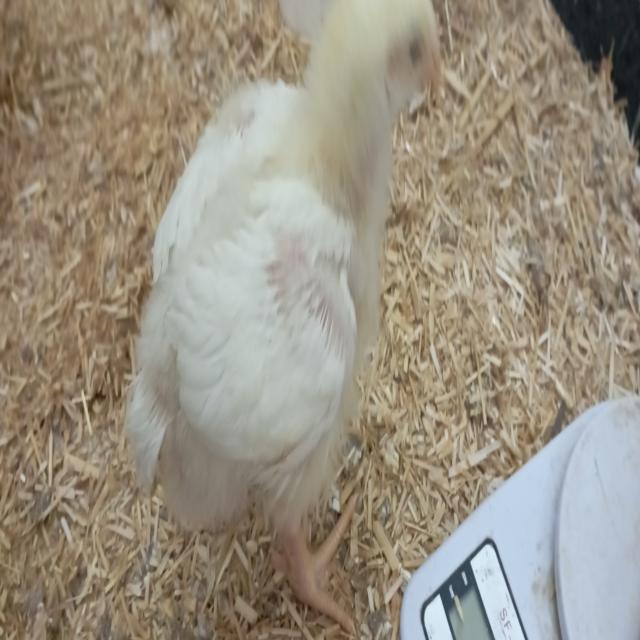
Weight: 537 g